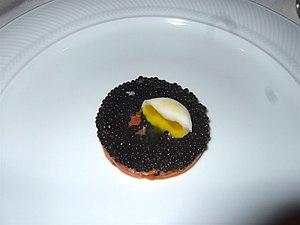
L'avruga or l'arënkha sont des perles de hareng fumé parfois colorées à l'aide d'encre de seiche. Formant une alternative moins coûteuse au caviar, ce ne sont cependant pas des œufs de poissons.